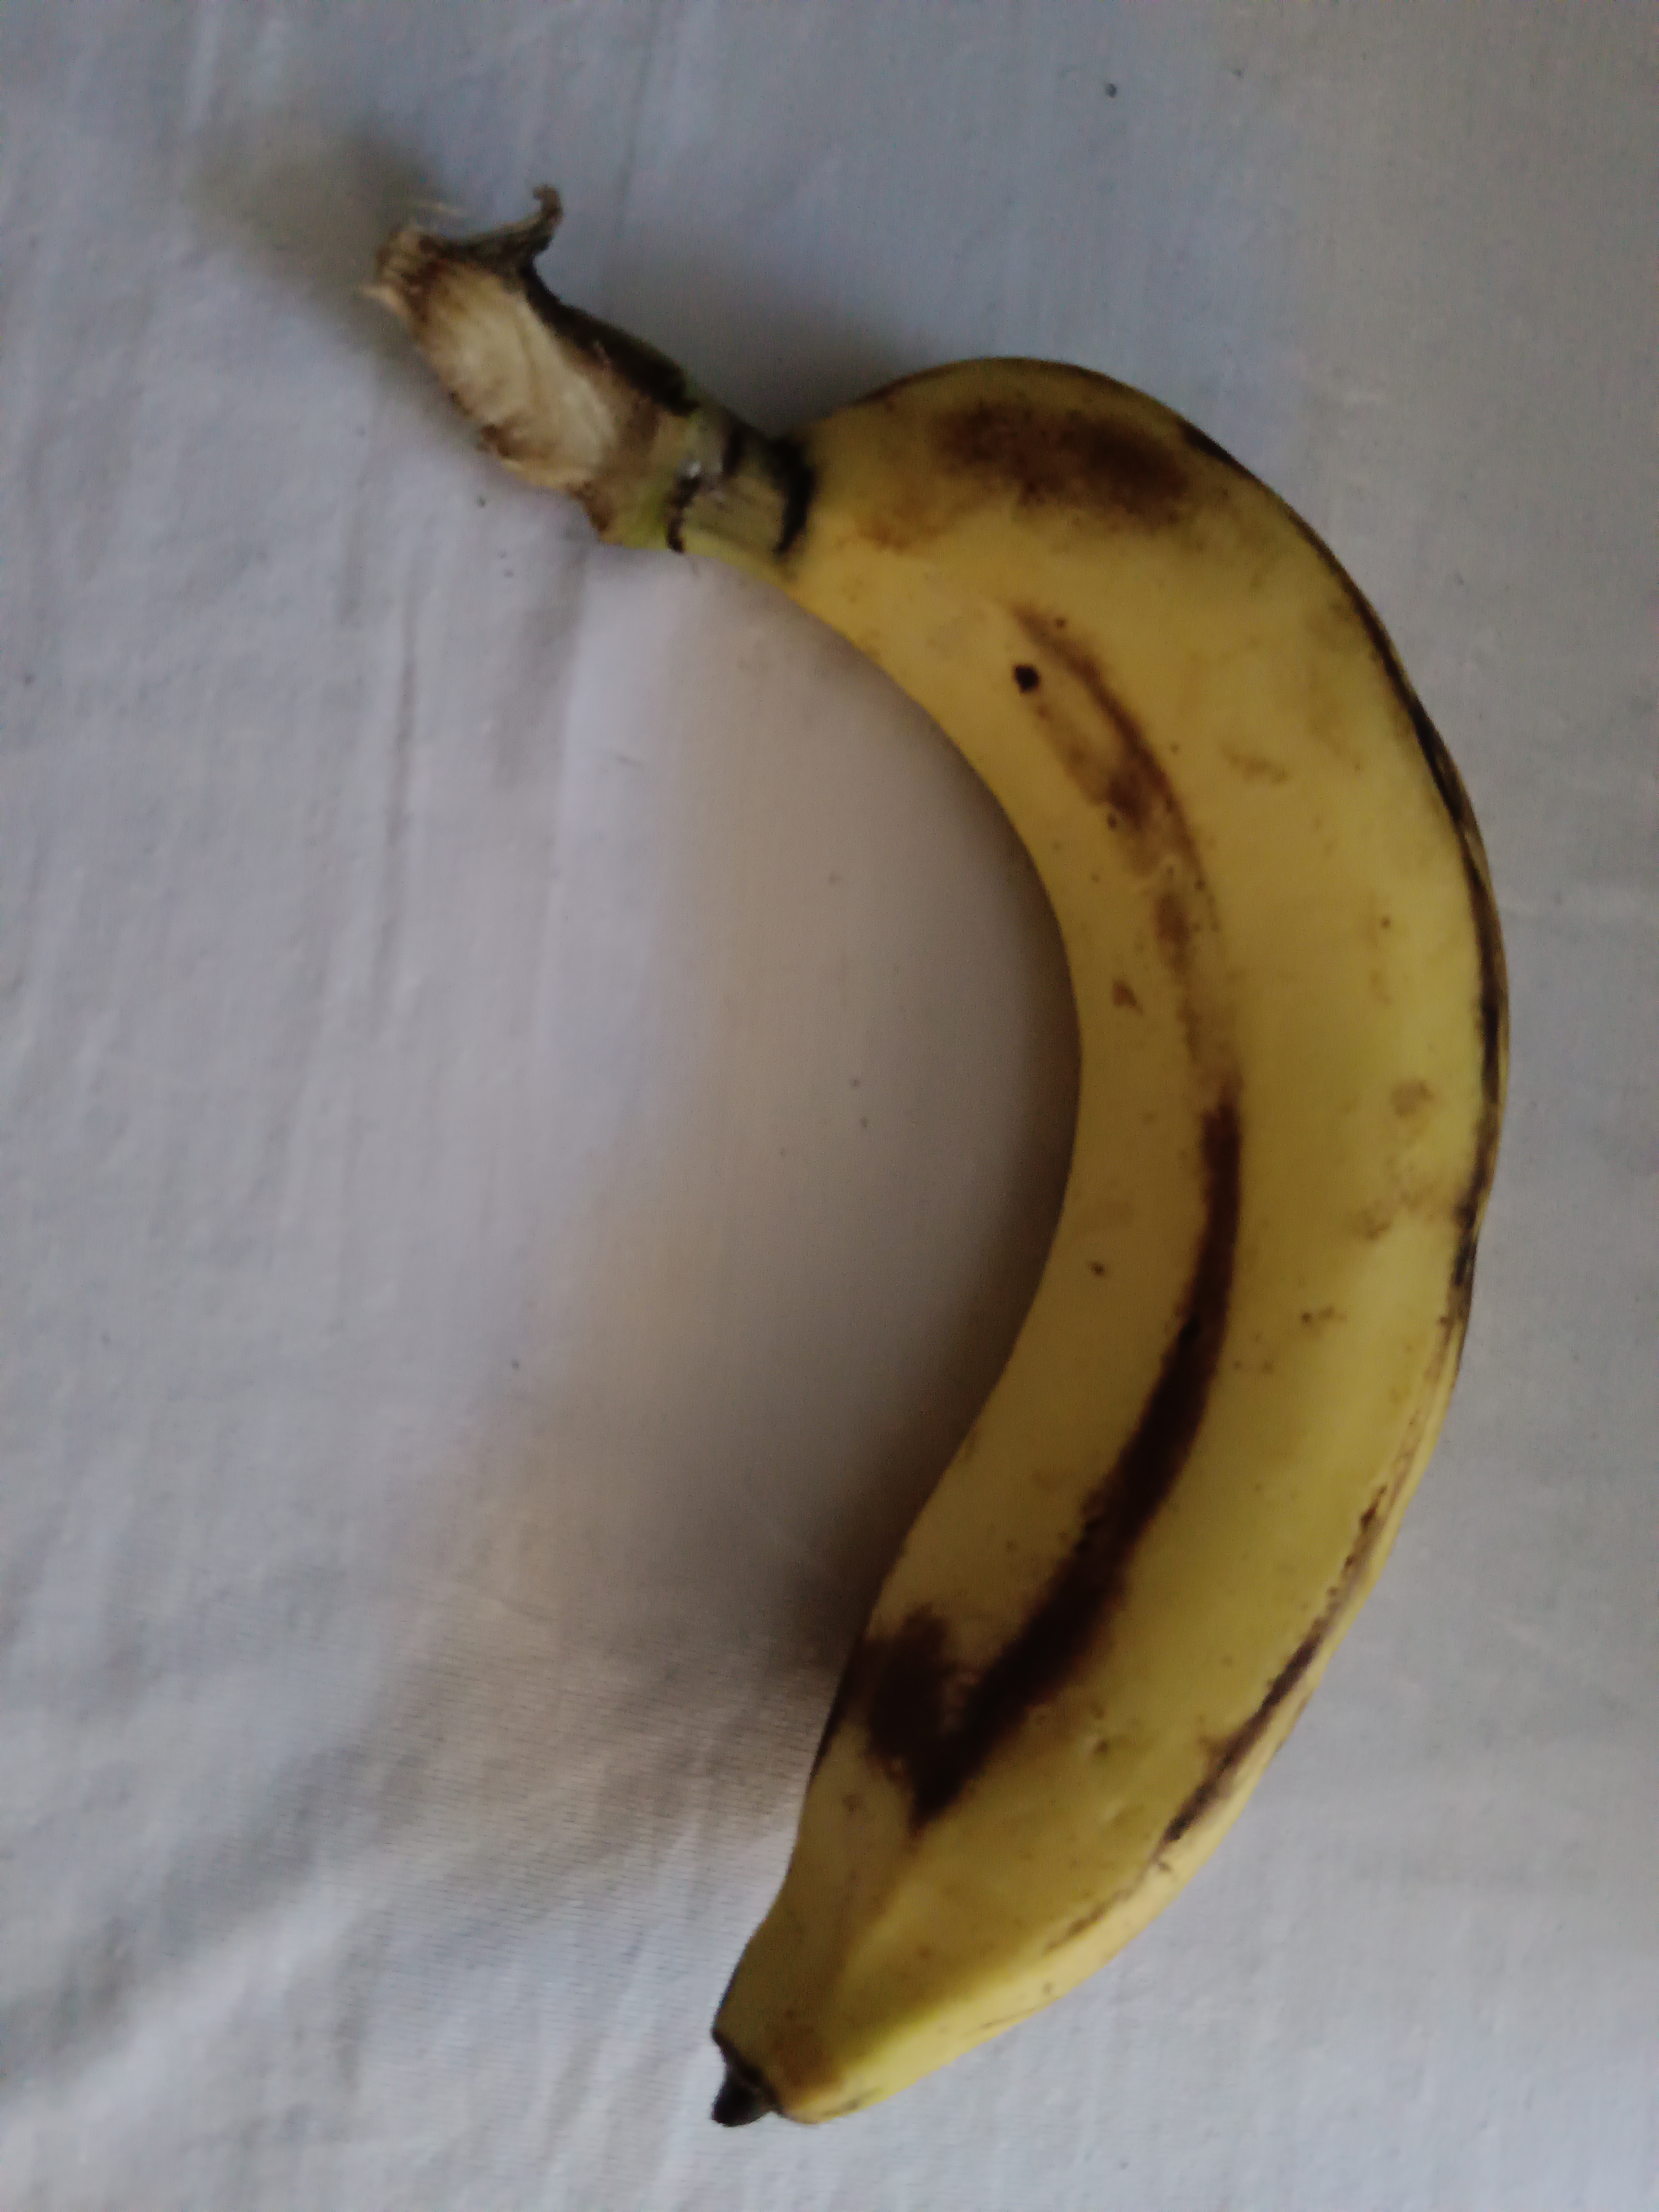
Banana variety: Shagor